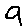
Label: 9